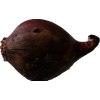
Label: red_onion